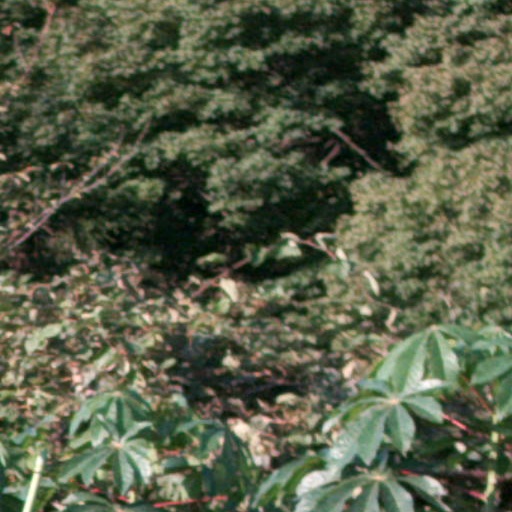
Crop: cassava